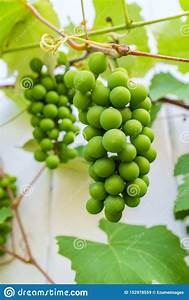
Label: Grapes